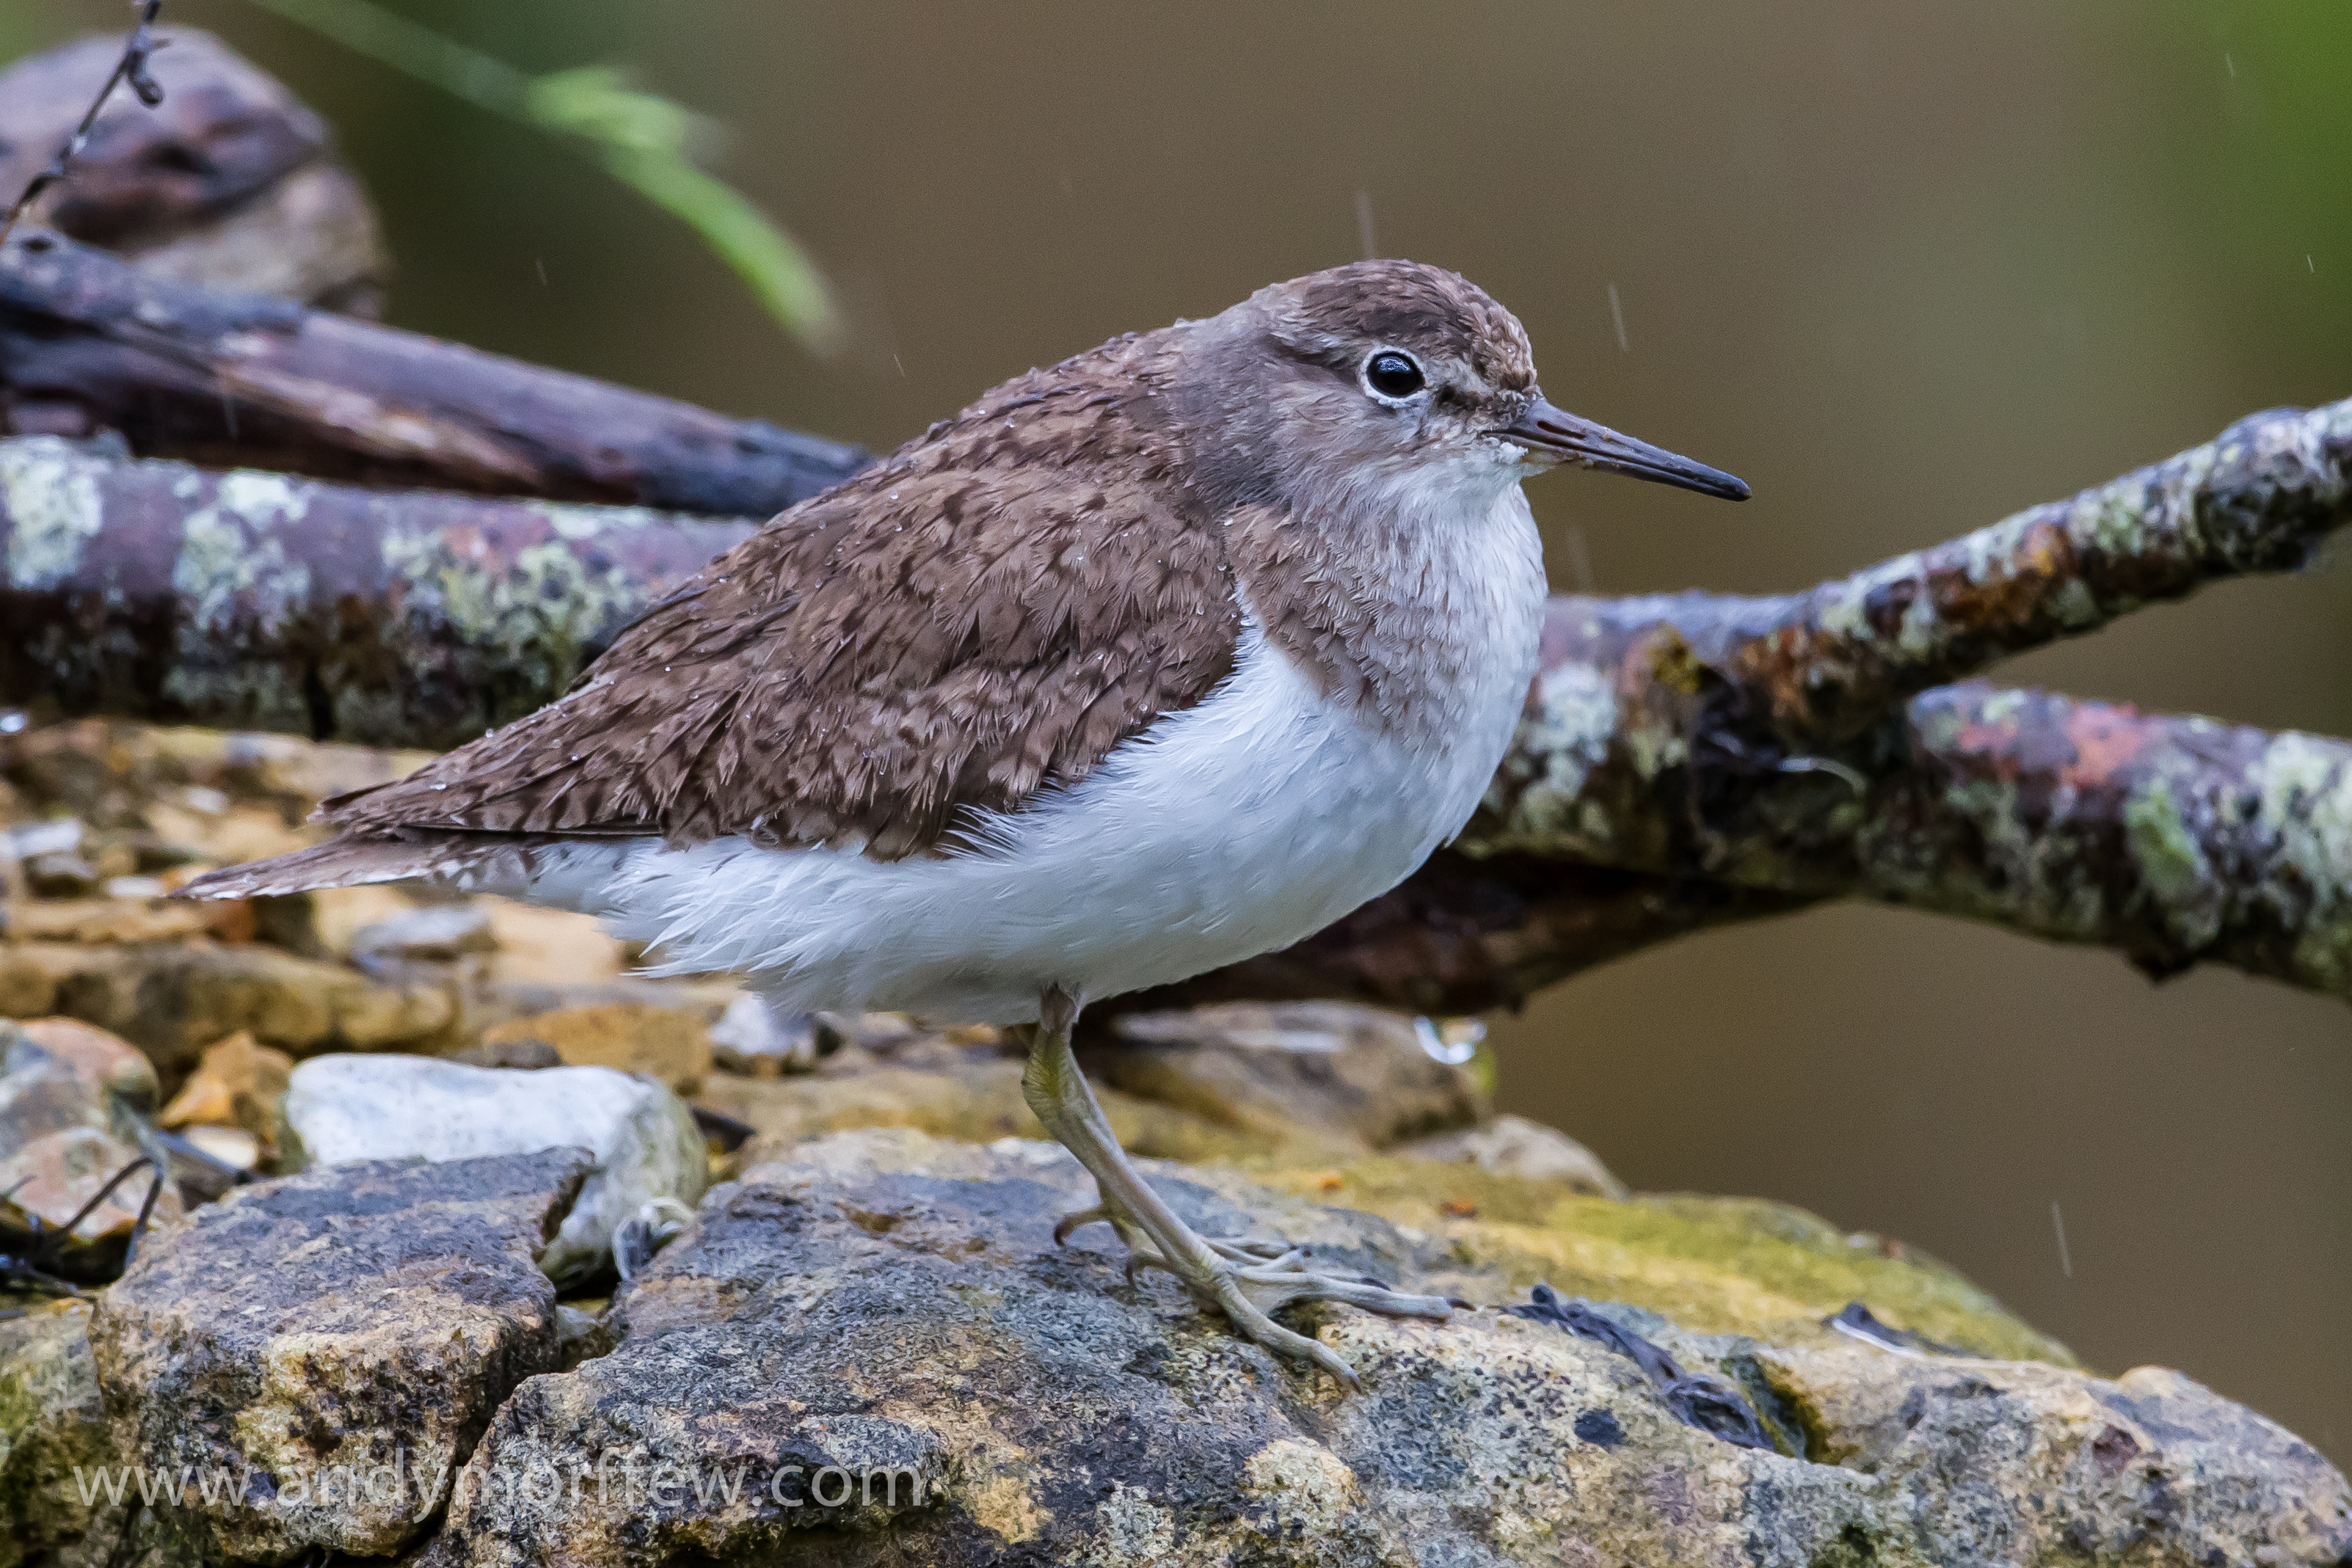
nature, branch, bird, wildlife, beak, fauna, vertebrate, shorebird, sandpiper, andymorffew, morffew, hampshire, commonsandpiper, perching bird, emberizidae, cinclidae